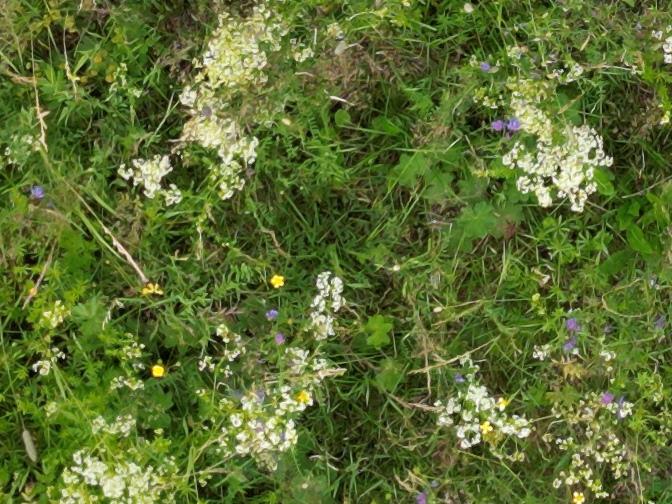
Flowers visible: yarrow flowers, yarrow flowers, yarrow flowers, yarrow flowers, yarrow flowers, yarrow flowers, yarrow flowers, yarrow flowers,  daisy flowers, yarrow flowers, yarrow flowers